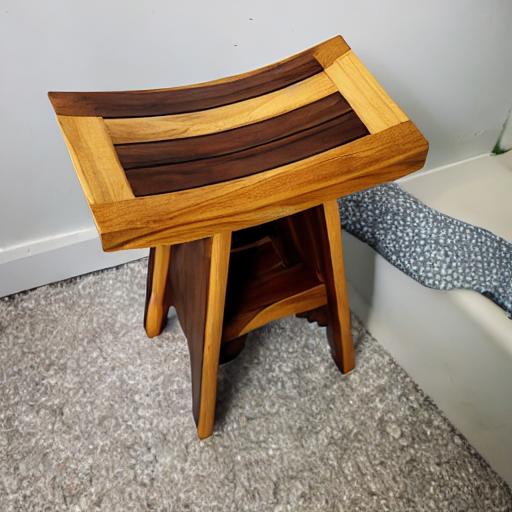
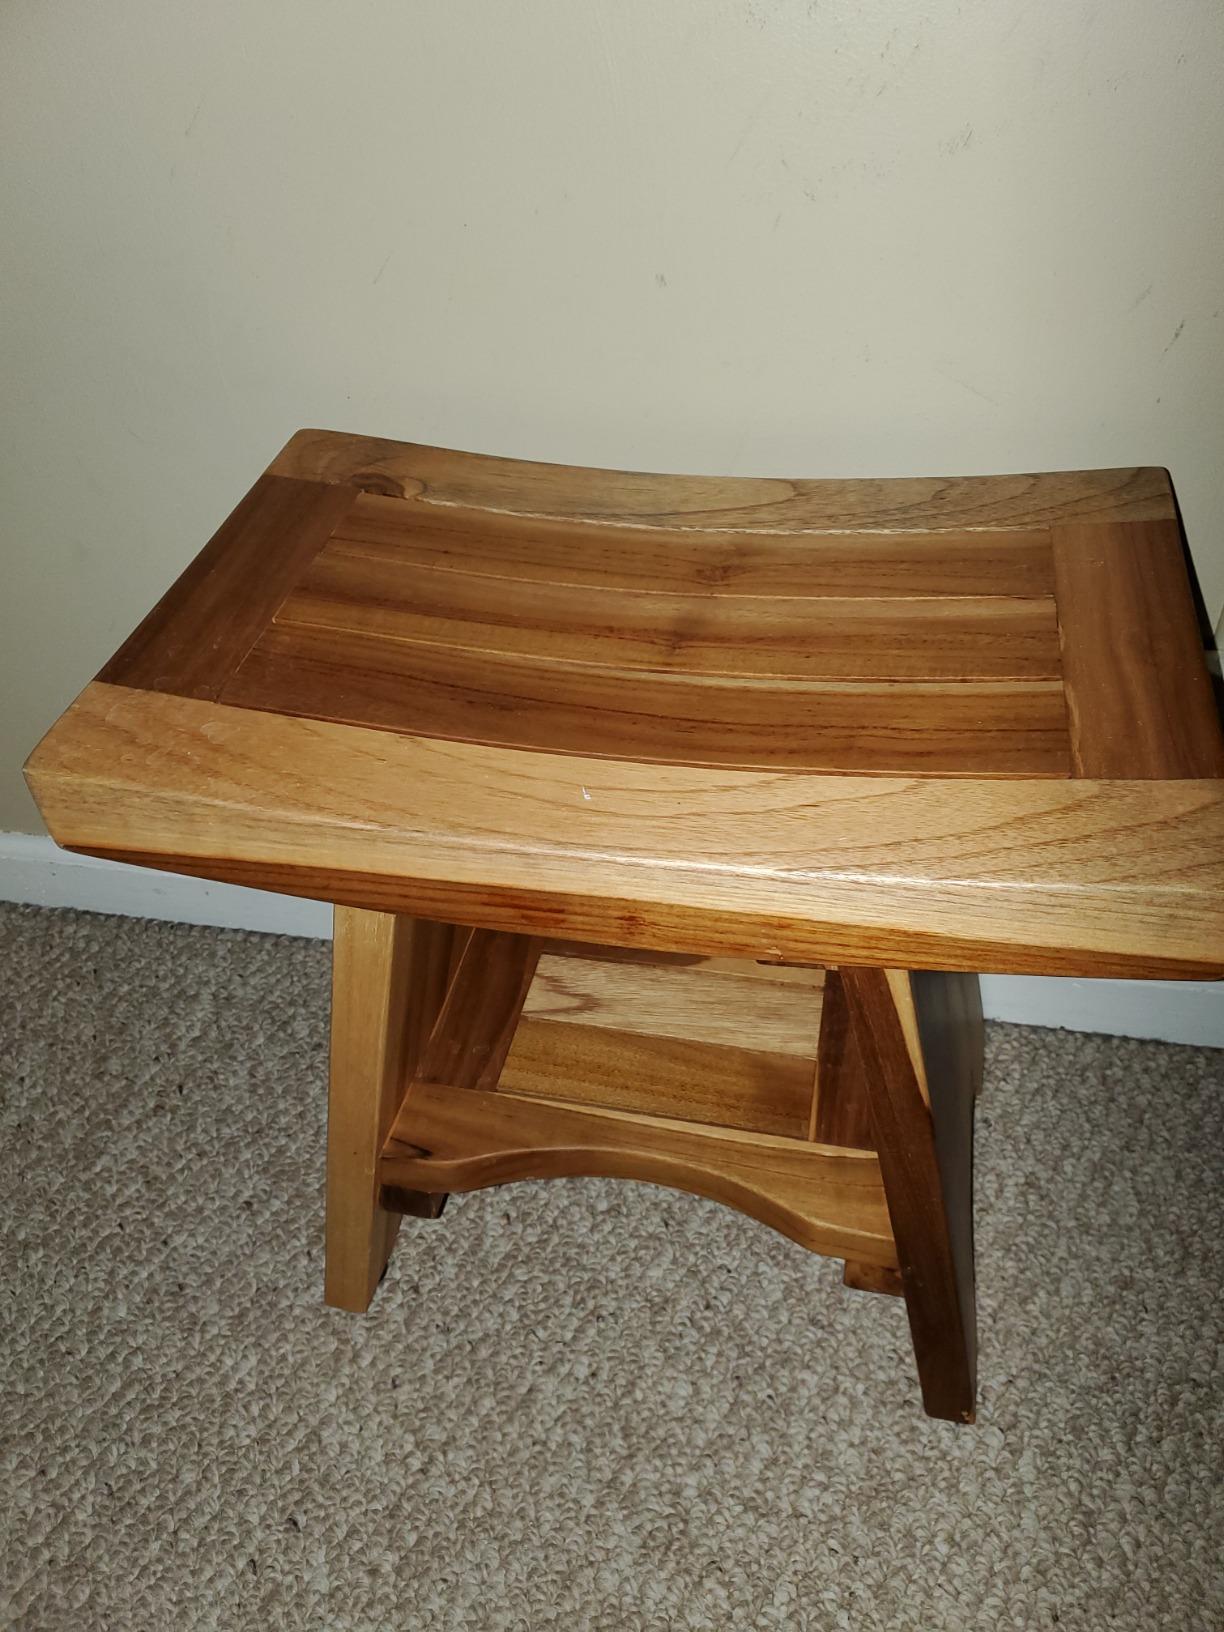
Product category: stool
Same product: no